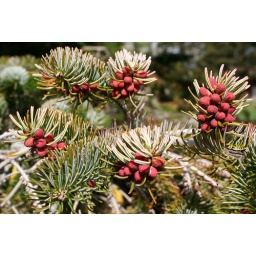
Attractive miniature red cones on a Caucasian Fir tree (&lt;i&gt;Abies nordmanniana&lt;/i&gt;) in the Botanical Garden.Ballarat.Victoria.Pinaceae